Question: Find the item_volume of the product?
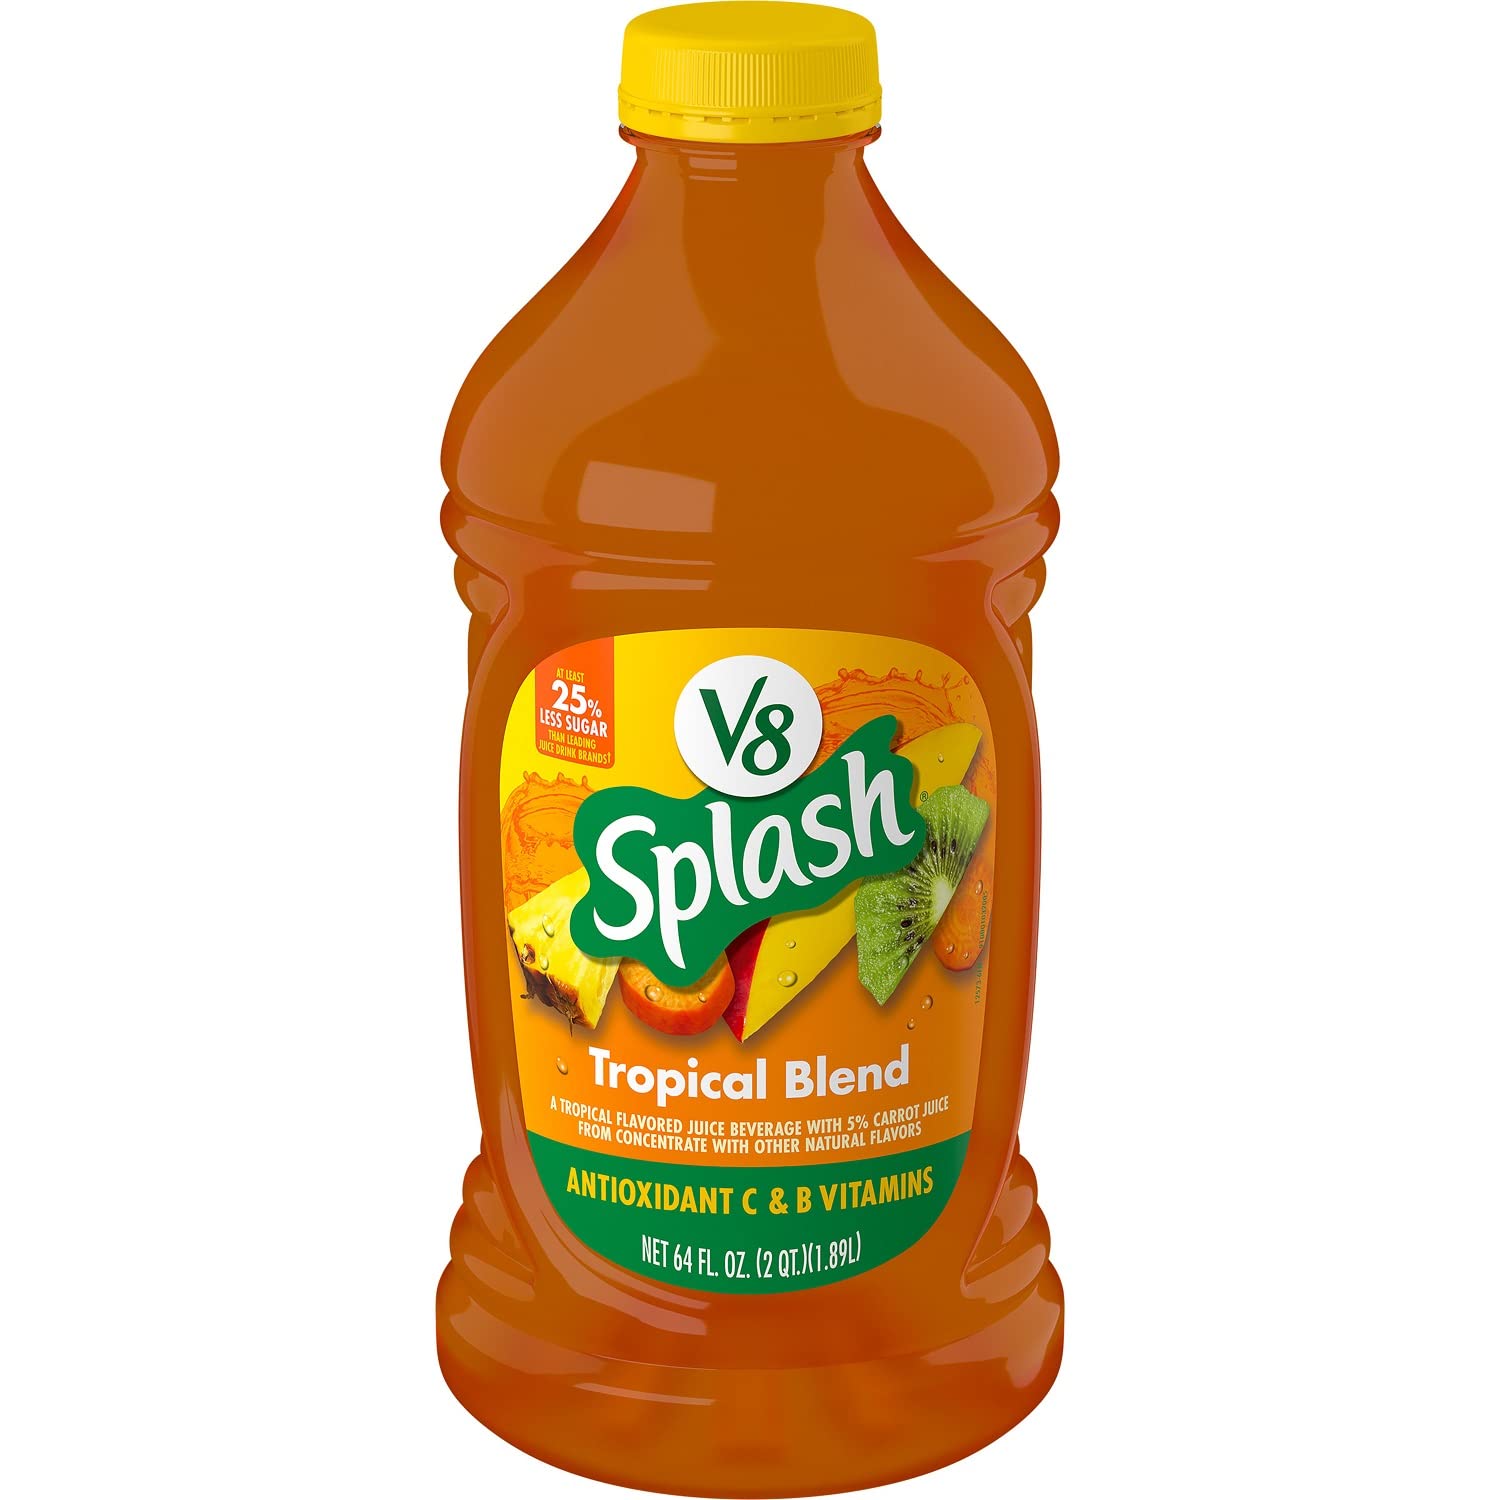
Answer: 64.0 fluid ounce